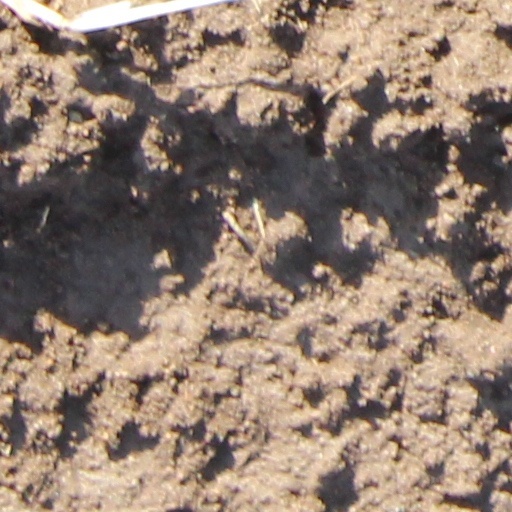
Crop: wheat